ASEAN

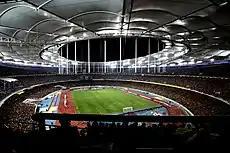
Bukit Jalil National Stadium during the second leg of the 2014 AFF Championship final

ASEAN maintains a global network of alliances, dialogue partners and diplomatic missions, and is involved in numerous international affairs. The organisation maintains good relationships on an international scale, particularly towards Asia-Pacific nations, and upholds itself as a neutral party in politics. It holds ASEAN Summits, where heads of government of each member states meet to discuss and resolve regional issues, as well as to conduct other meetings with countries outside the bloc to promote external relations and deal with international affairs. The first summit was held in Bali in 1976. The third summit was in Manila in 1987, and during this meeting, it was decided that the leaders would meet every five years. The fourth meeting was held in Singapore in 1992 where the leaders decided to meet more frequently, every three years. In 2001, it was decided that the organisation will meet annually to address urgent issues affecting the region. In December 2008, the ASEAN Charter came into force and with it, the ASEAN Summit will be held twice a year. The formal summit meets for three days, and usually includes internal organisation meeting, a conference with foreign ministers of the ASEAN Regional Forum, an ASEAN Plus Three meeting and ASEAN-CER, a meeting of member states with Australia and New Zealand.